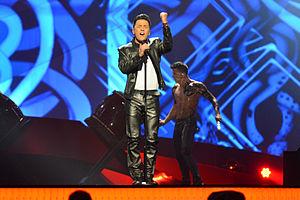
L’Irlande participe au Concours Eurovision de la chanson, depuis sa dixième édition, en 1965, et l’a remporté à sept reprises : en 1970, 1980, 1987, 1992, 1993, 1994 et 1996. Le pays détient toujours le record du plus grand nombre de victoires au concours.